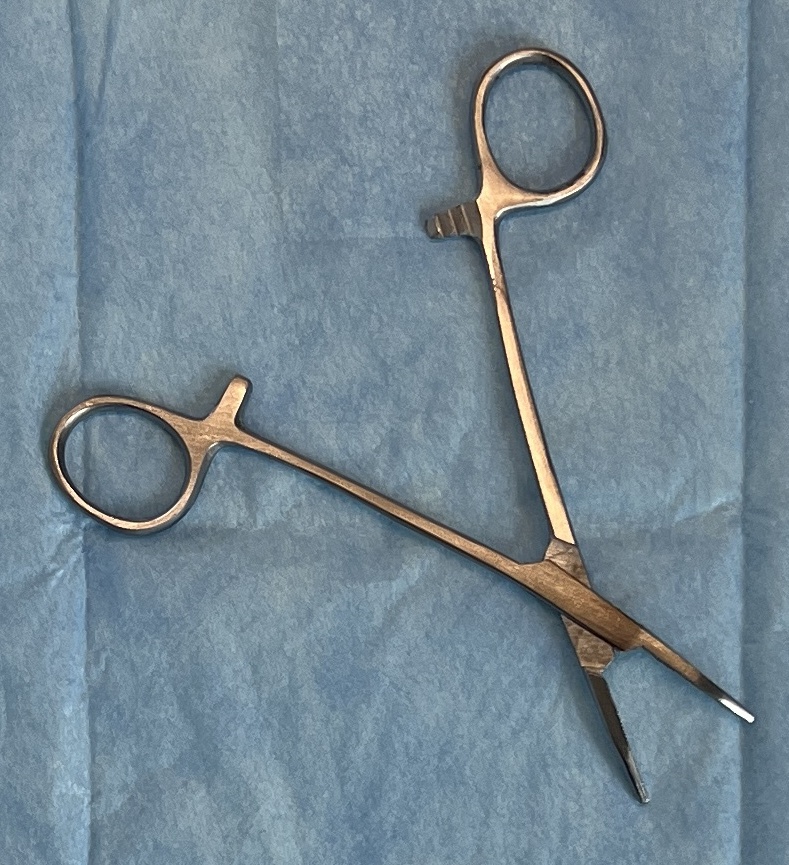
Hinged instrument state: open